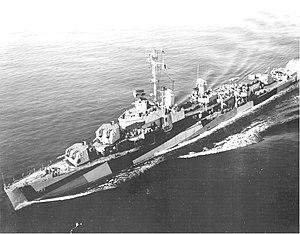
L'USS Mannert L. Abele (DD-733) est un destroyer de classe Allen M. Sumner en service dans la Marine des États-Unis pendant la Seconde Guerre mondiale. Il est nommé en l'honneur du lieutenant commander Mannert L. Abele.